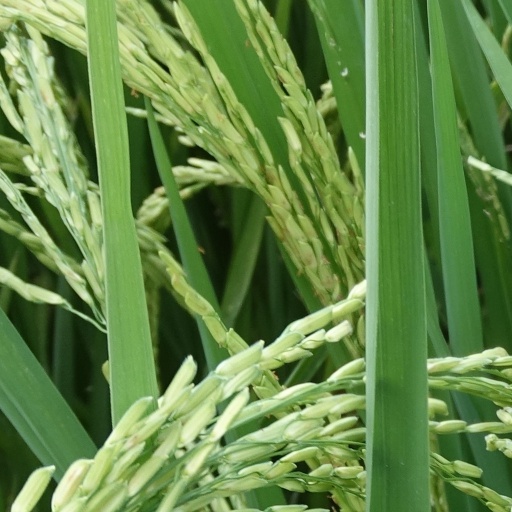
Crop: rice